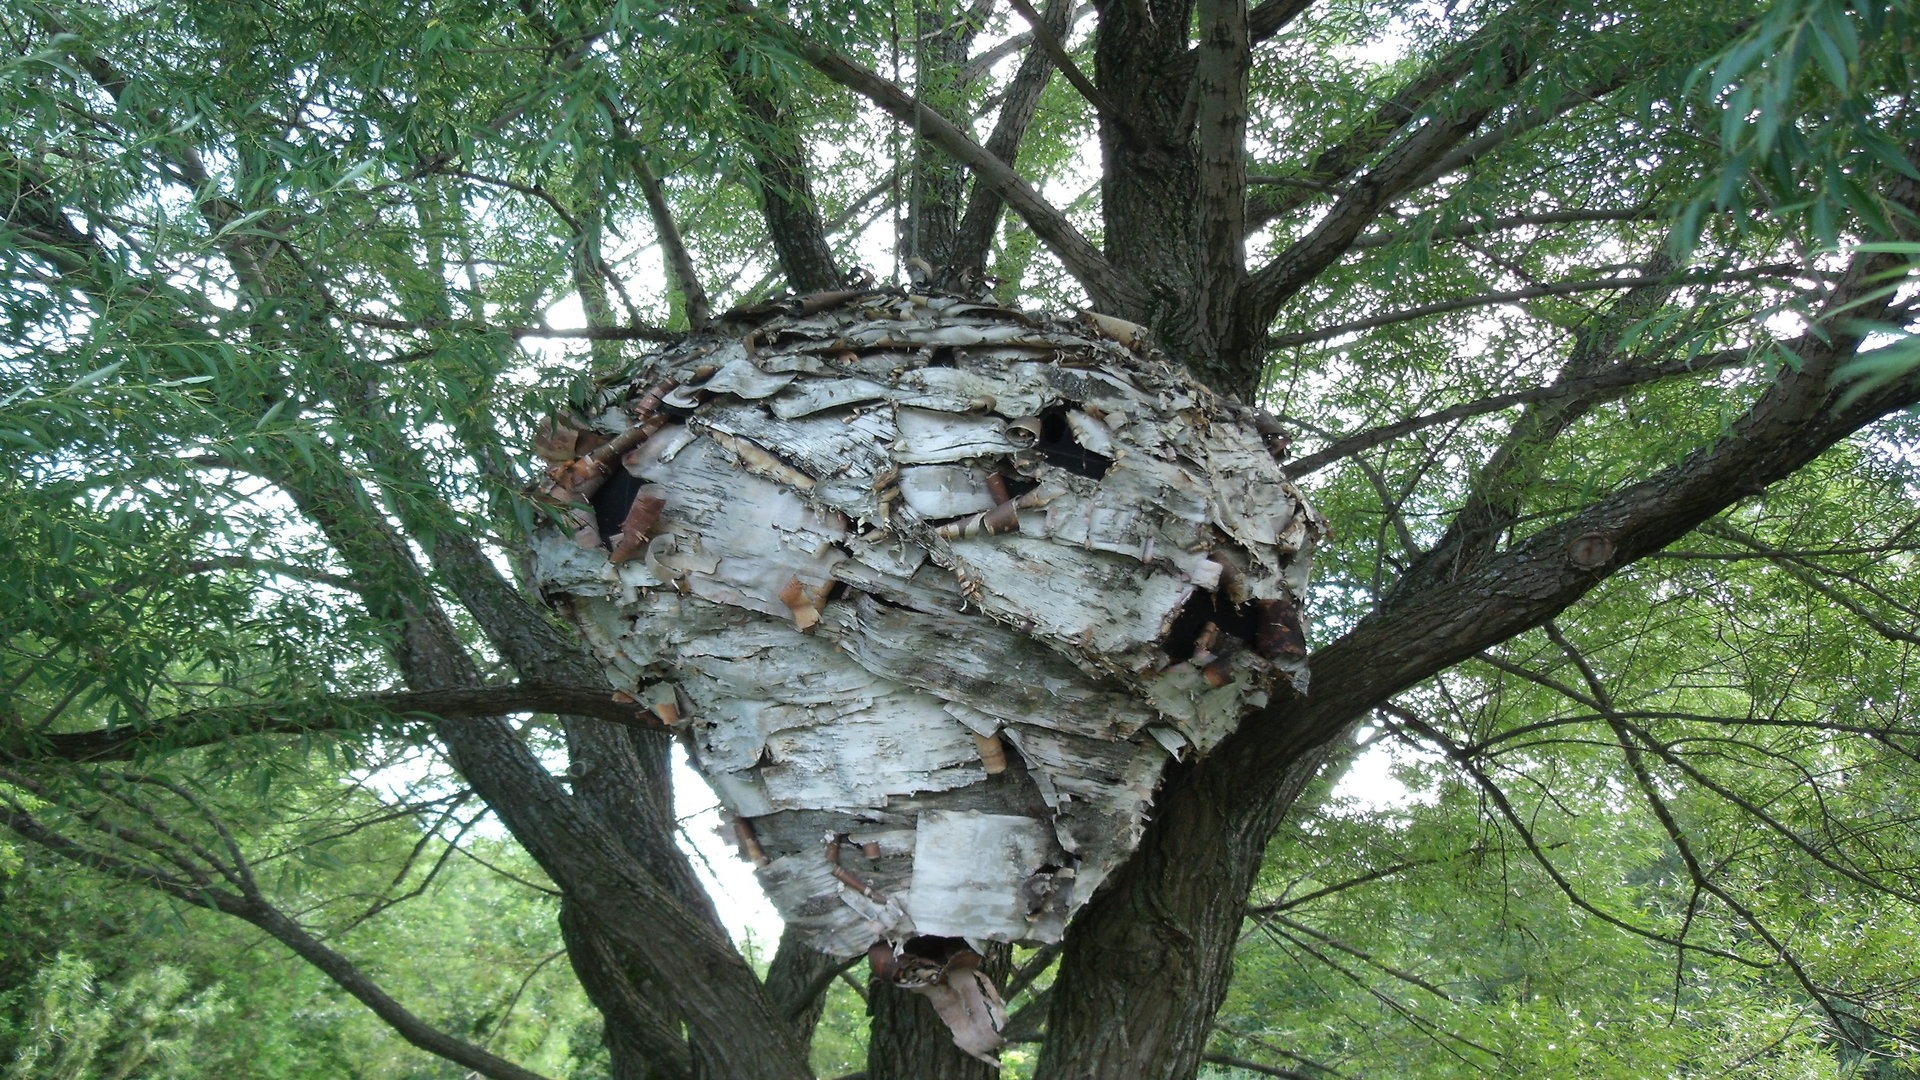
tree, branch, plant, trunk, jungle, garden, flowers, hive, woodland, nest, woody plant